KiHa 80 series

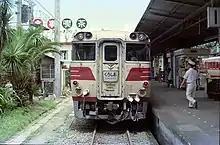
KiHa 82 on "Kuroshio" service stopped at Shirahama, 1976

In the October 1, 1976 timetable revision, 12 surplus cars (which were used on "Oki" services) were transferred from Mukaikamachi Depot, and two "Hida" return workings using KiHa 82 series cars were added between Nagoya and Takayama.